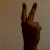
The image shows a hand gesture representing the number 2 in Indian Sign Language.